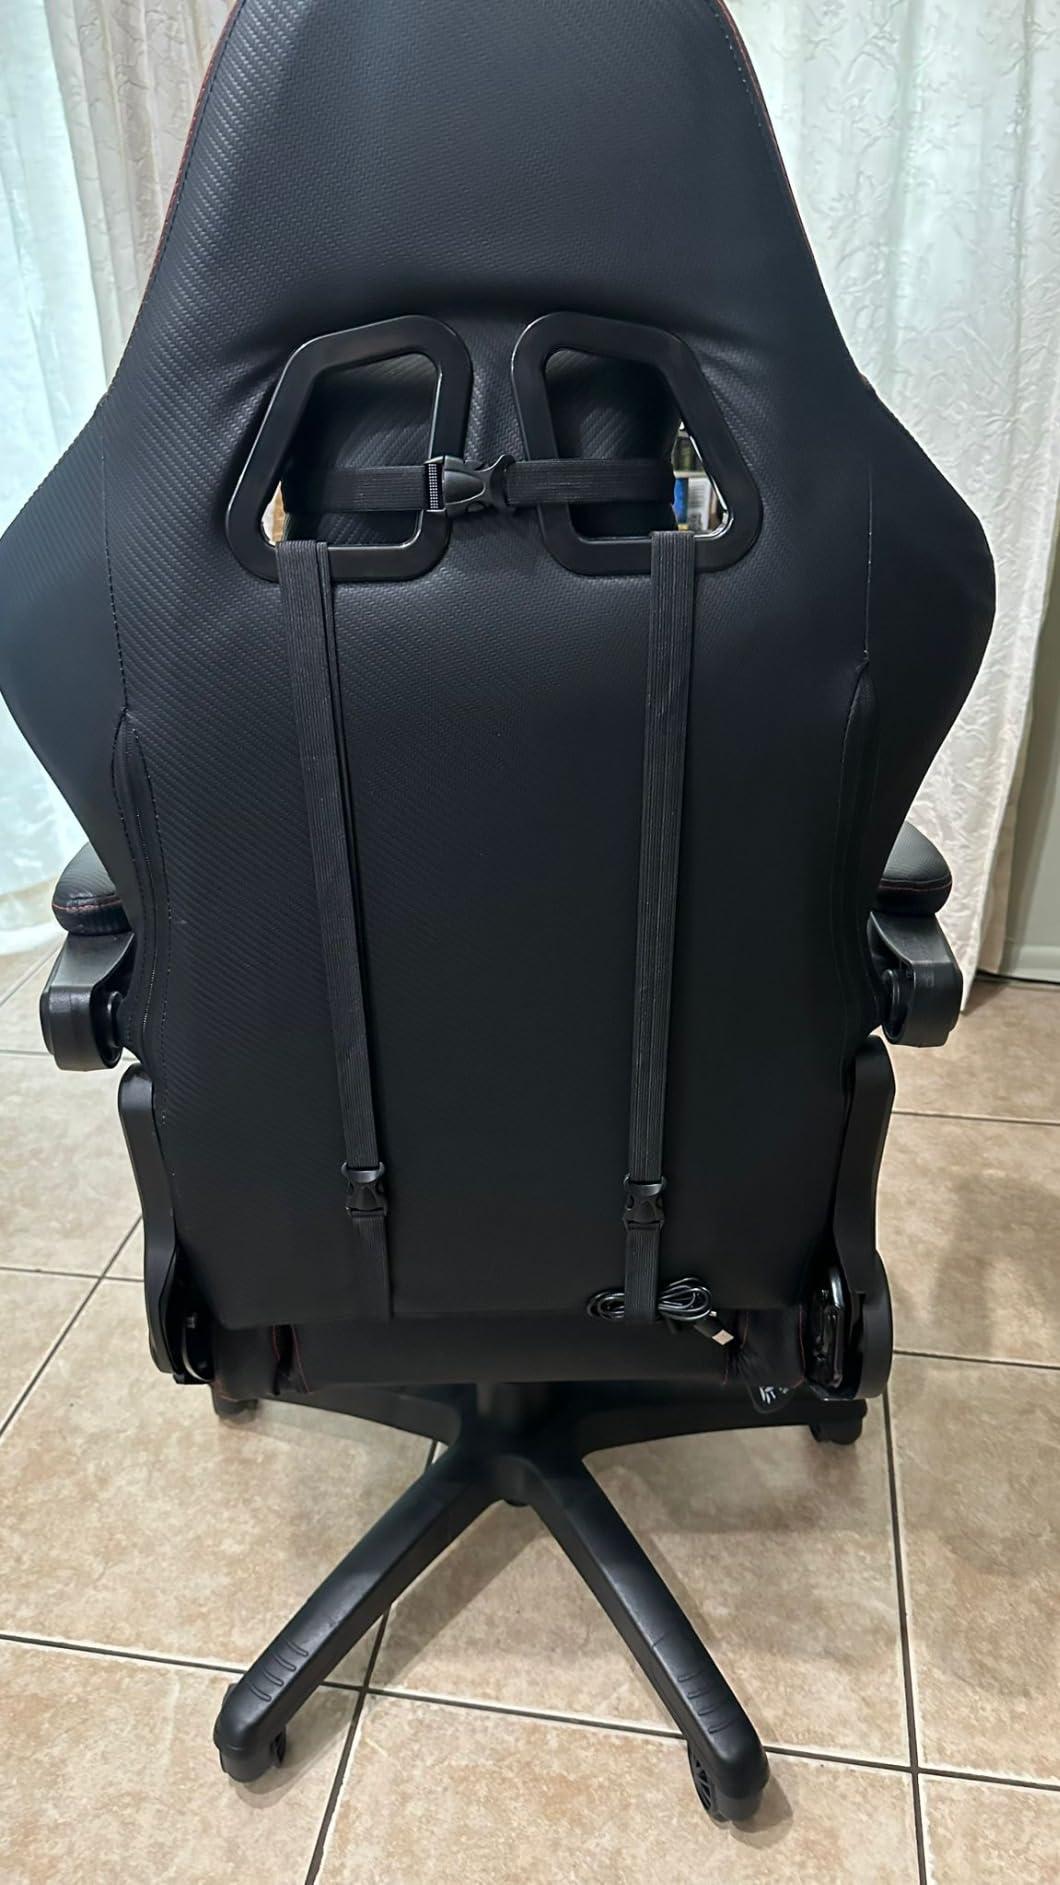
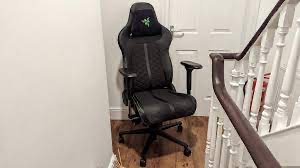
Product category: items_chair
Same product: no